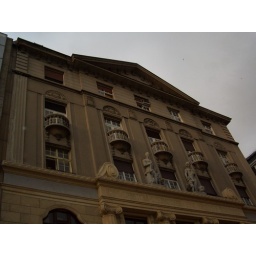
A building in the Knez Mihajlo pedestrian street in Belgrade.